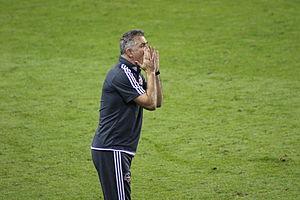
Owen Coyle est un footballeur écossais d'origine irlandaise devenu par la suite entraineur.